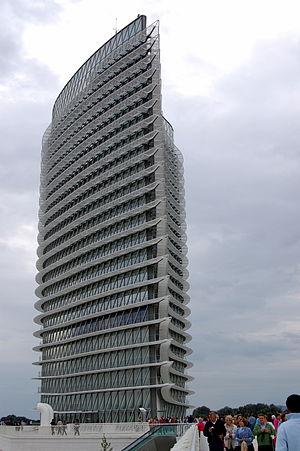
Saragosse est une ville espagnole, capitale de la province du même nom et de l'Aragon.